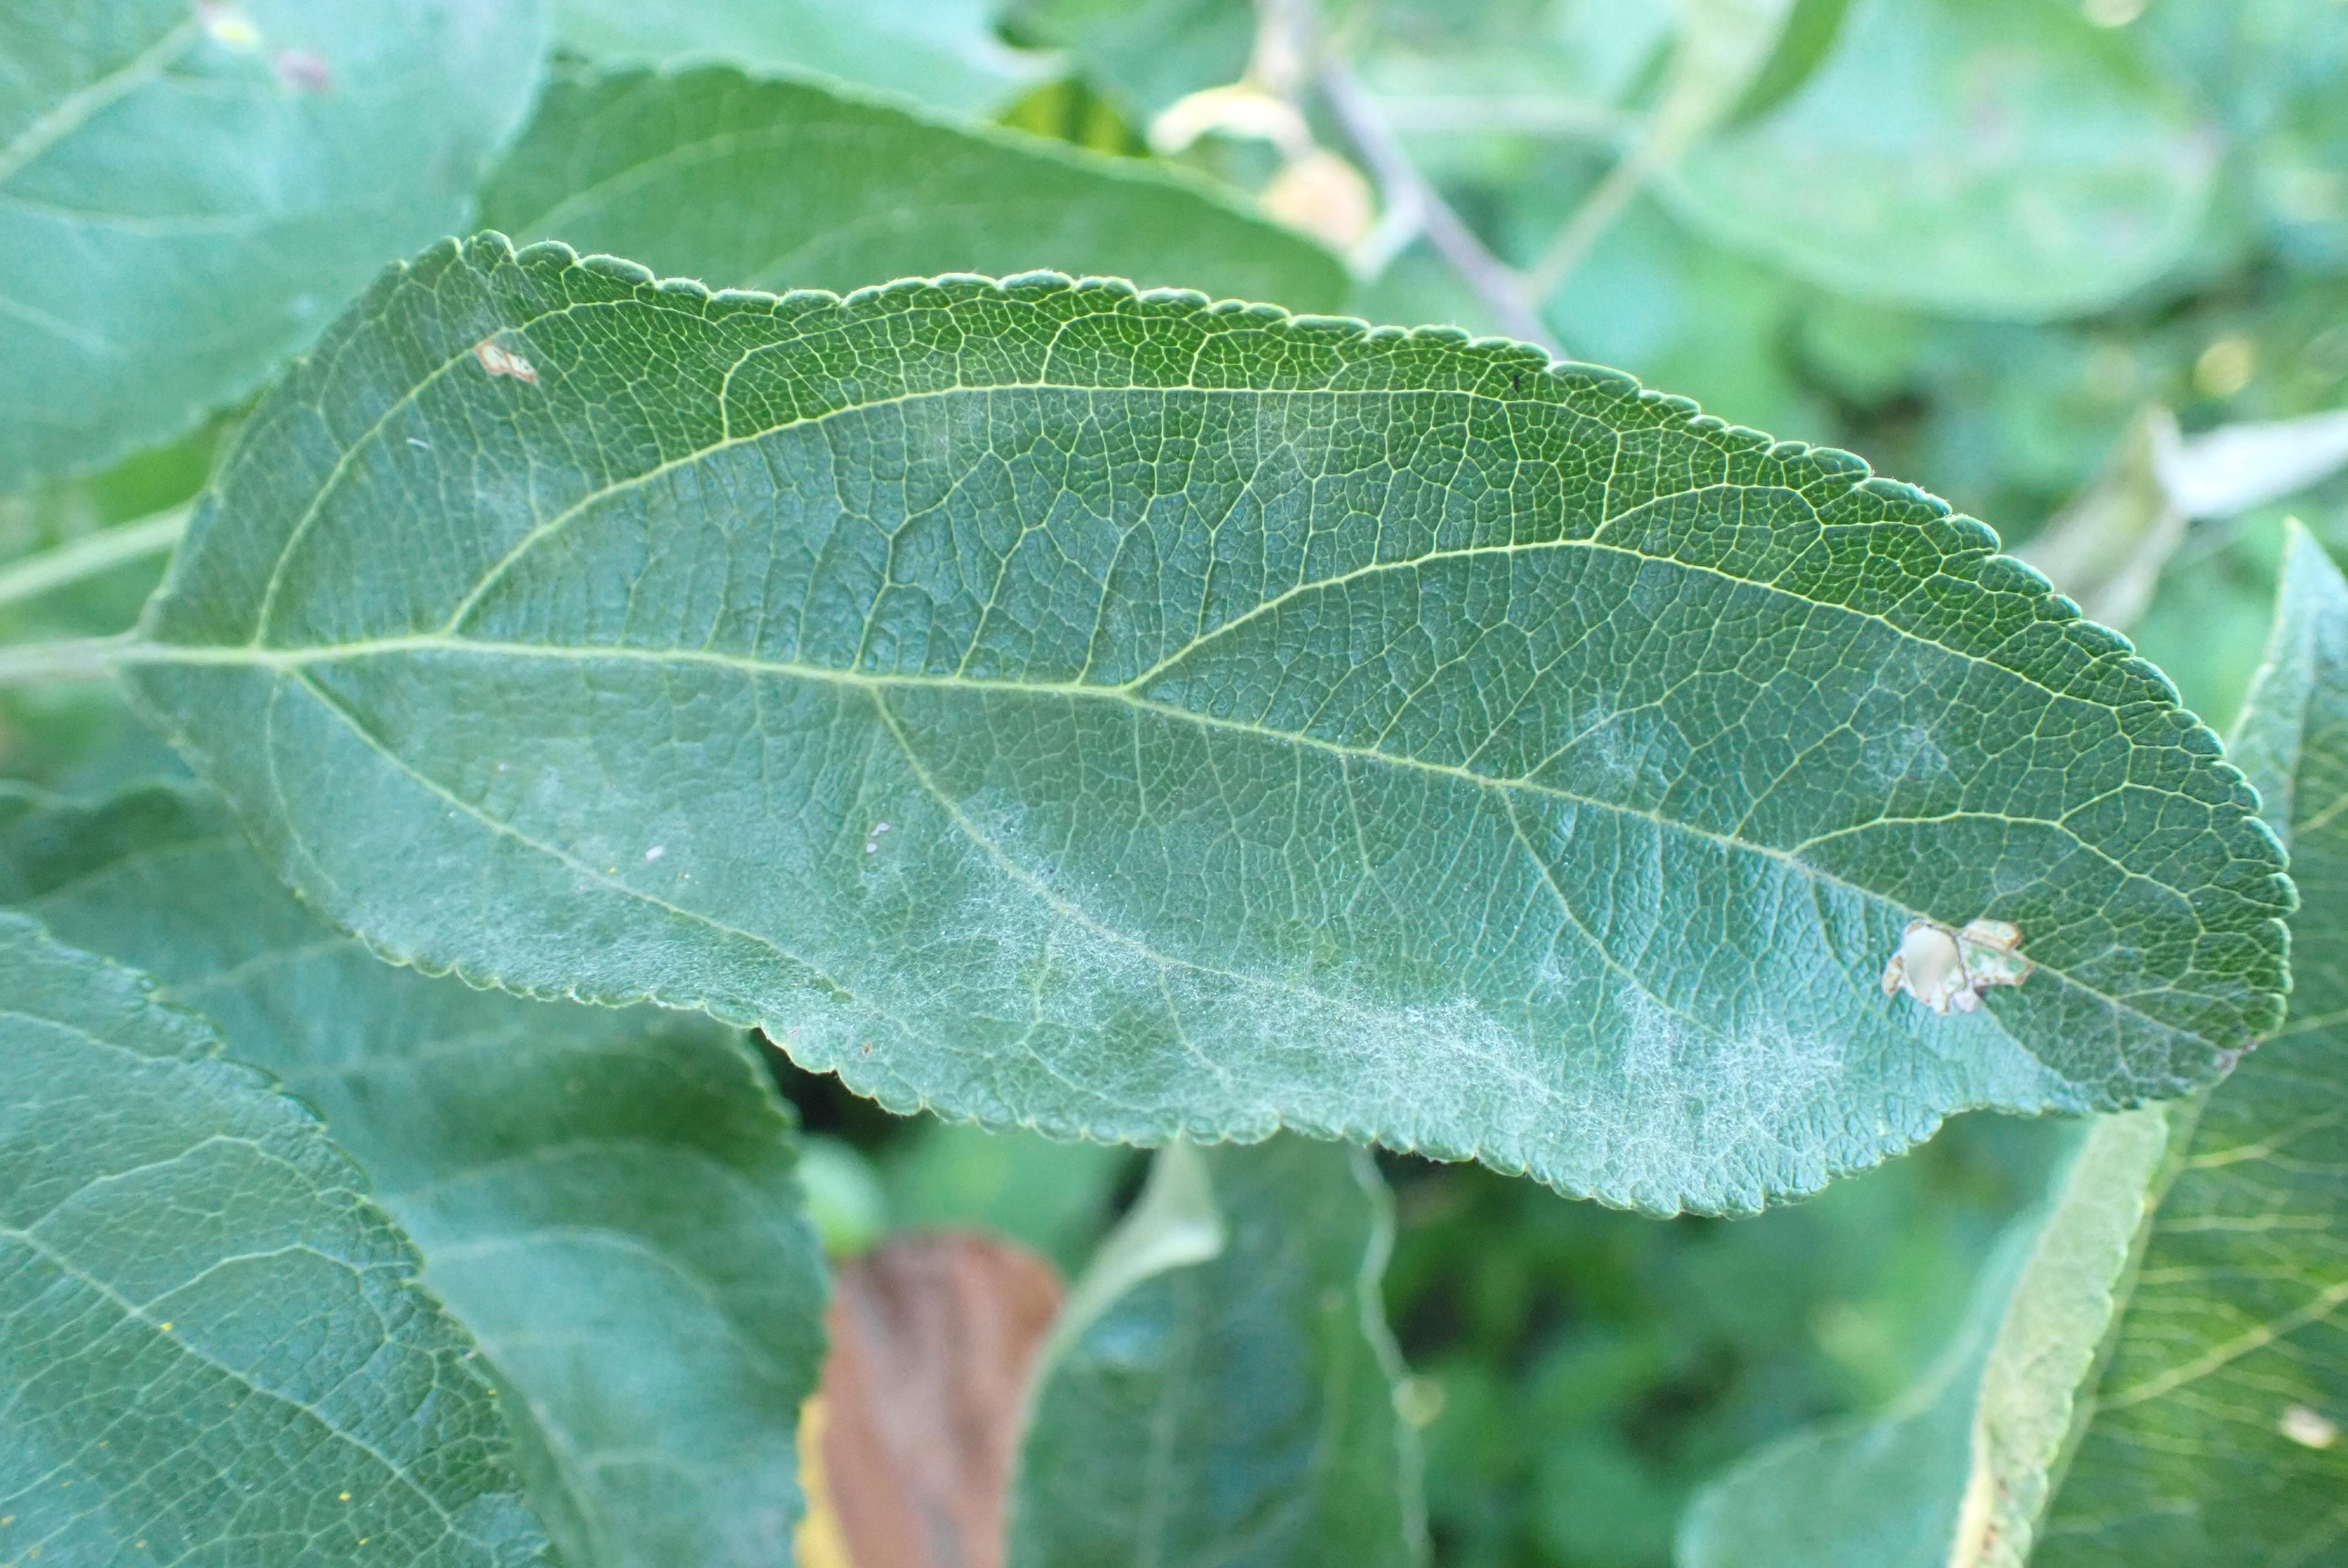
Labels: powdery_mildew